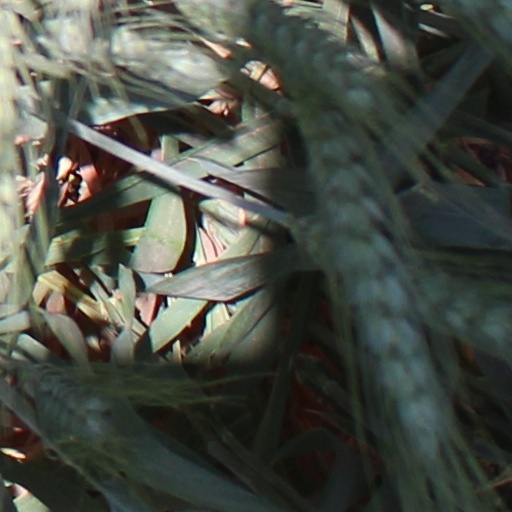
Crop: wheat